Kryoneri, Aetolia-Acarnania

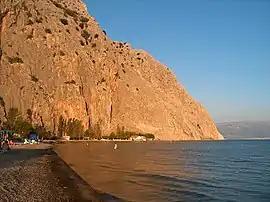

Kryoneri is a seaside settlement in the community of Galatas, located about 14 km east from Messolonghi and west of Antirrio in Nafpaktia, Aetolia-Acarnania, Greece.